Police body camera

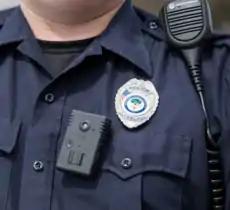
A police officer wearing a body camera on his uniform

In policing equipment, a police body camera or wearable camera, also known as body worn video (BWV), body-worn camera (BWC), or body camera, is a wearable audio, video, or photographic recording system used by police to record events in which law enforcement officers are involved, from the perspective of the officer wearing it. They are typically worn on the torso of the body, pinned on the officer's uniform, on a pair of sunglasses, a shoulder lapel, or a hat. Police body cameras are often similar to body cameras used by civilians, firefighters, or the military, but are designed to address specific requirements related to law enforcement. Body cameras are used by law enforcement to record public interactions and gather video evidence at crime scenes. Current body cameras are much lighter and smaller than the first experiments with wearable cameras in the late 1990s. There are several types of body cameras made by different manufacturers. Each camera serves the same purpose, yet some function in slightly different ways or have to be worn in a specific way. Police in the United Kingdom first began wearing body cameras in 2005, which have since been adopted by numerous police departments and forces worldwide.